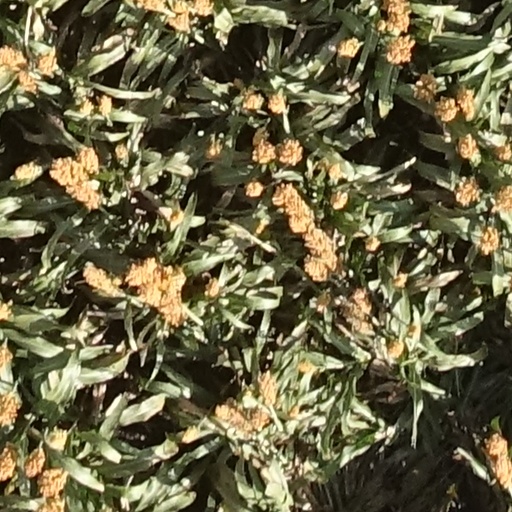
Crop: sorghum